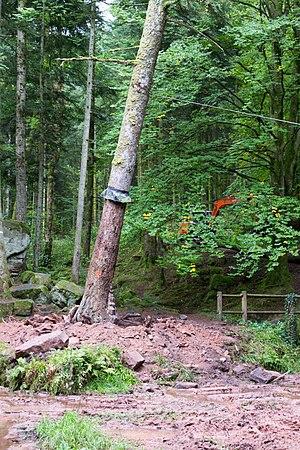
La souche devait être retirée avant de pouvoir construire le nouveau kiosque
Dans le domaine de la sylviculture, l’abattage d'un arbre consiste à le couper à la base pour provoquer sa chute et ensuite permettre le retrait du site et son exploitation. Il s'agit d'une étape importante de l'exploitation forestière.